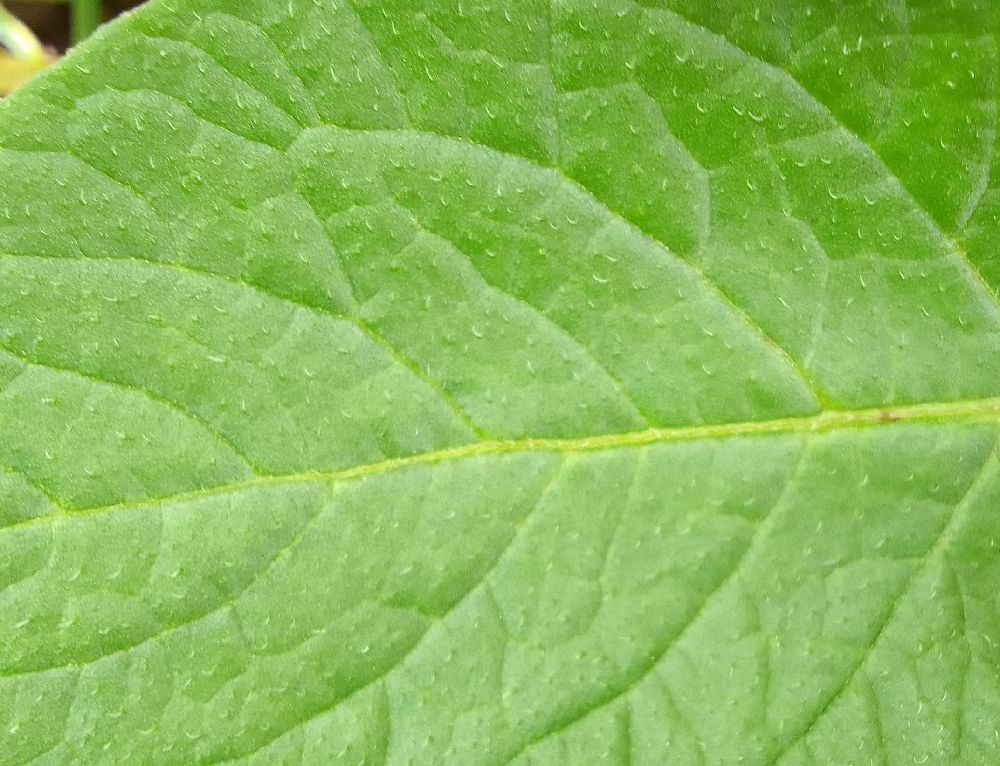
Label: Healthy